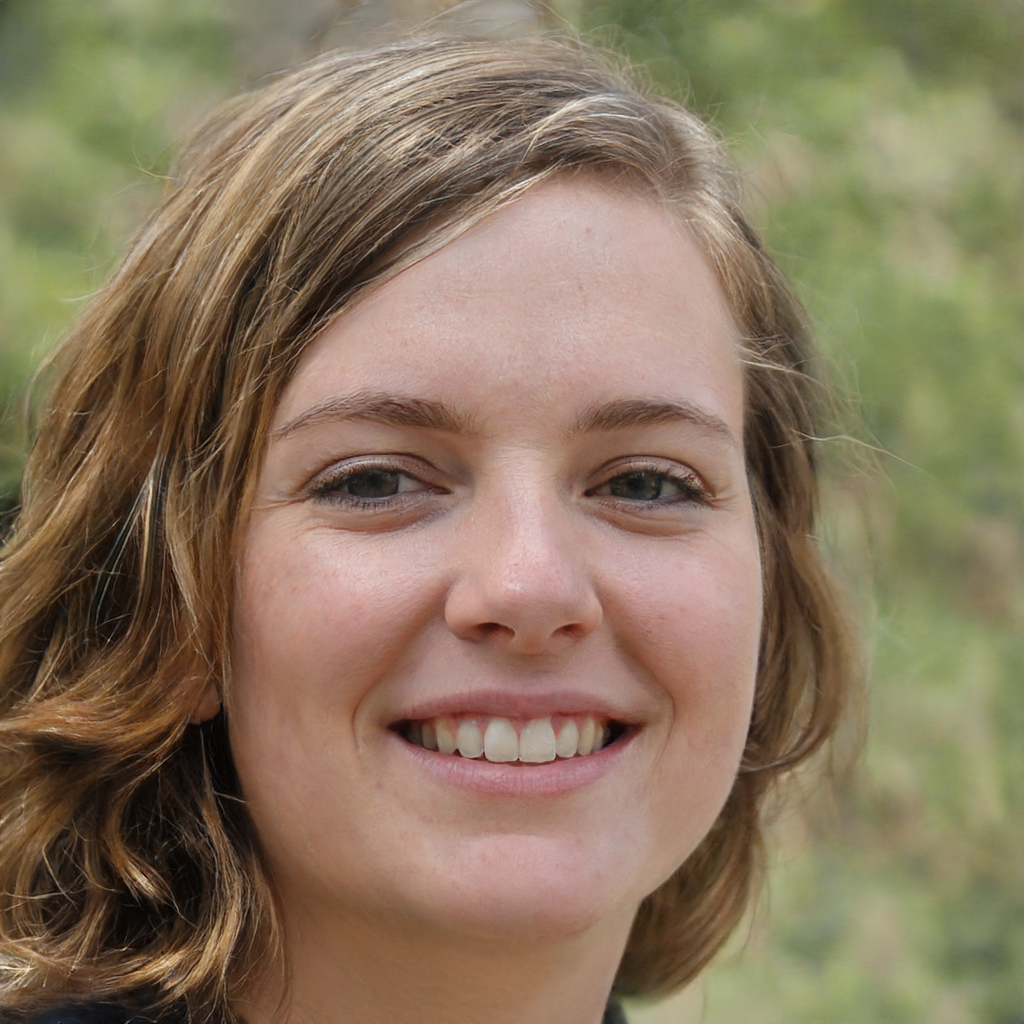
Gender: Female